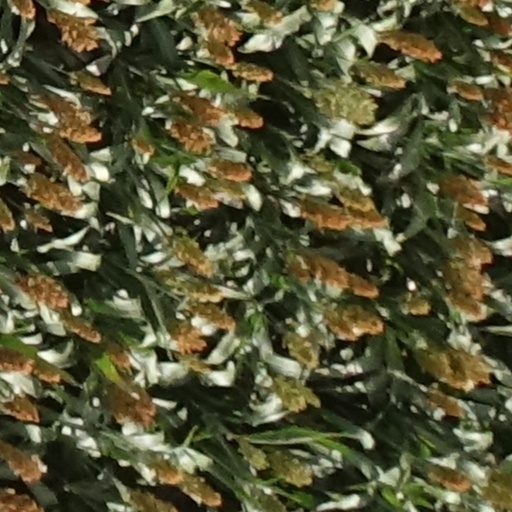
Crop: sorghum